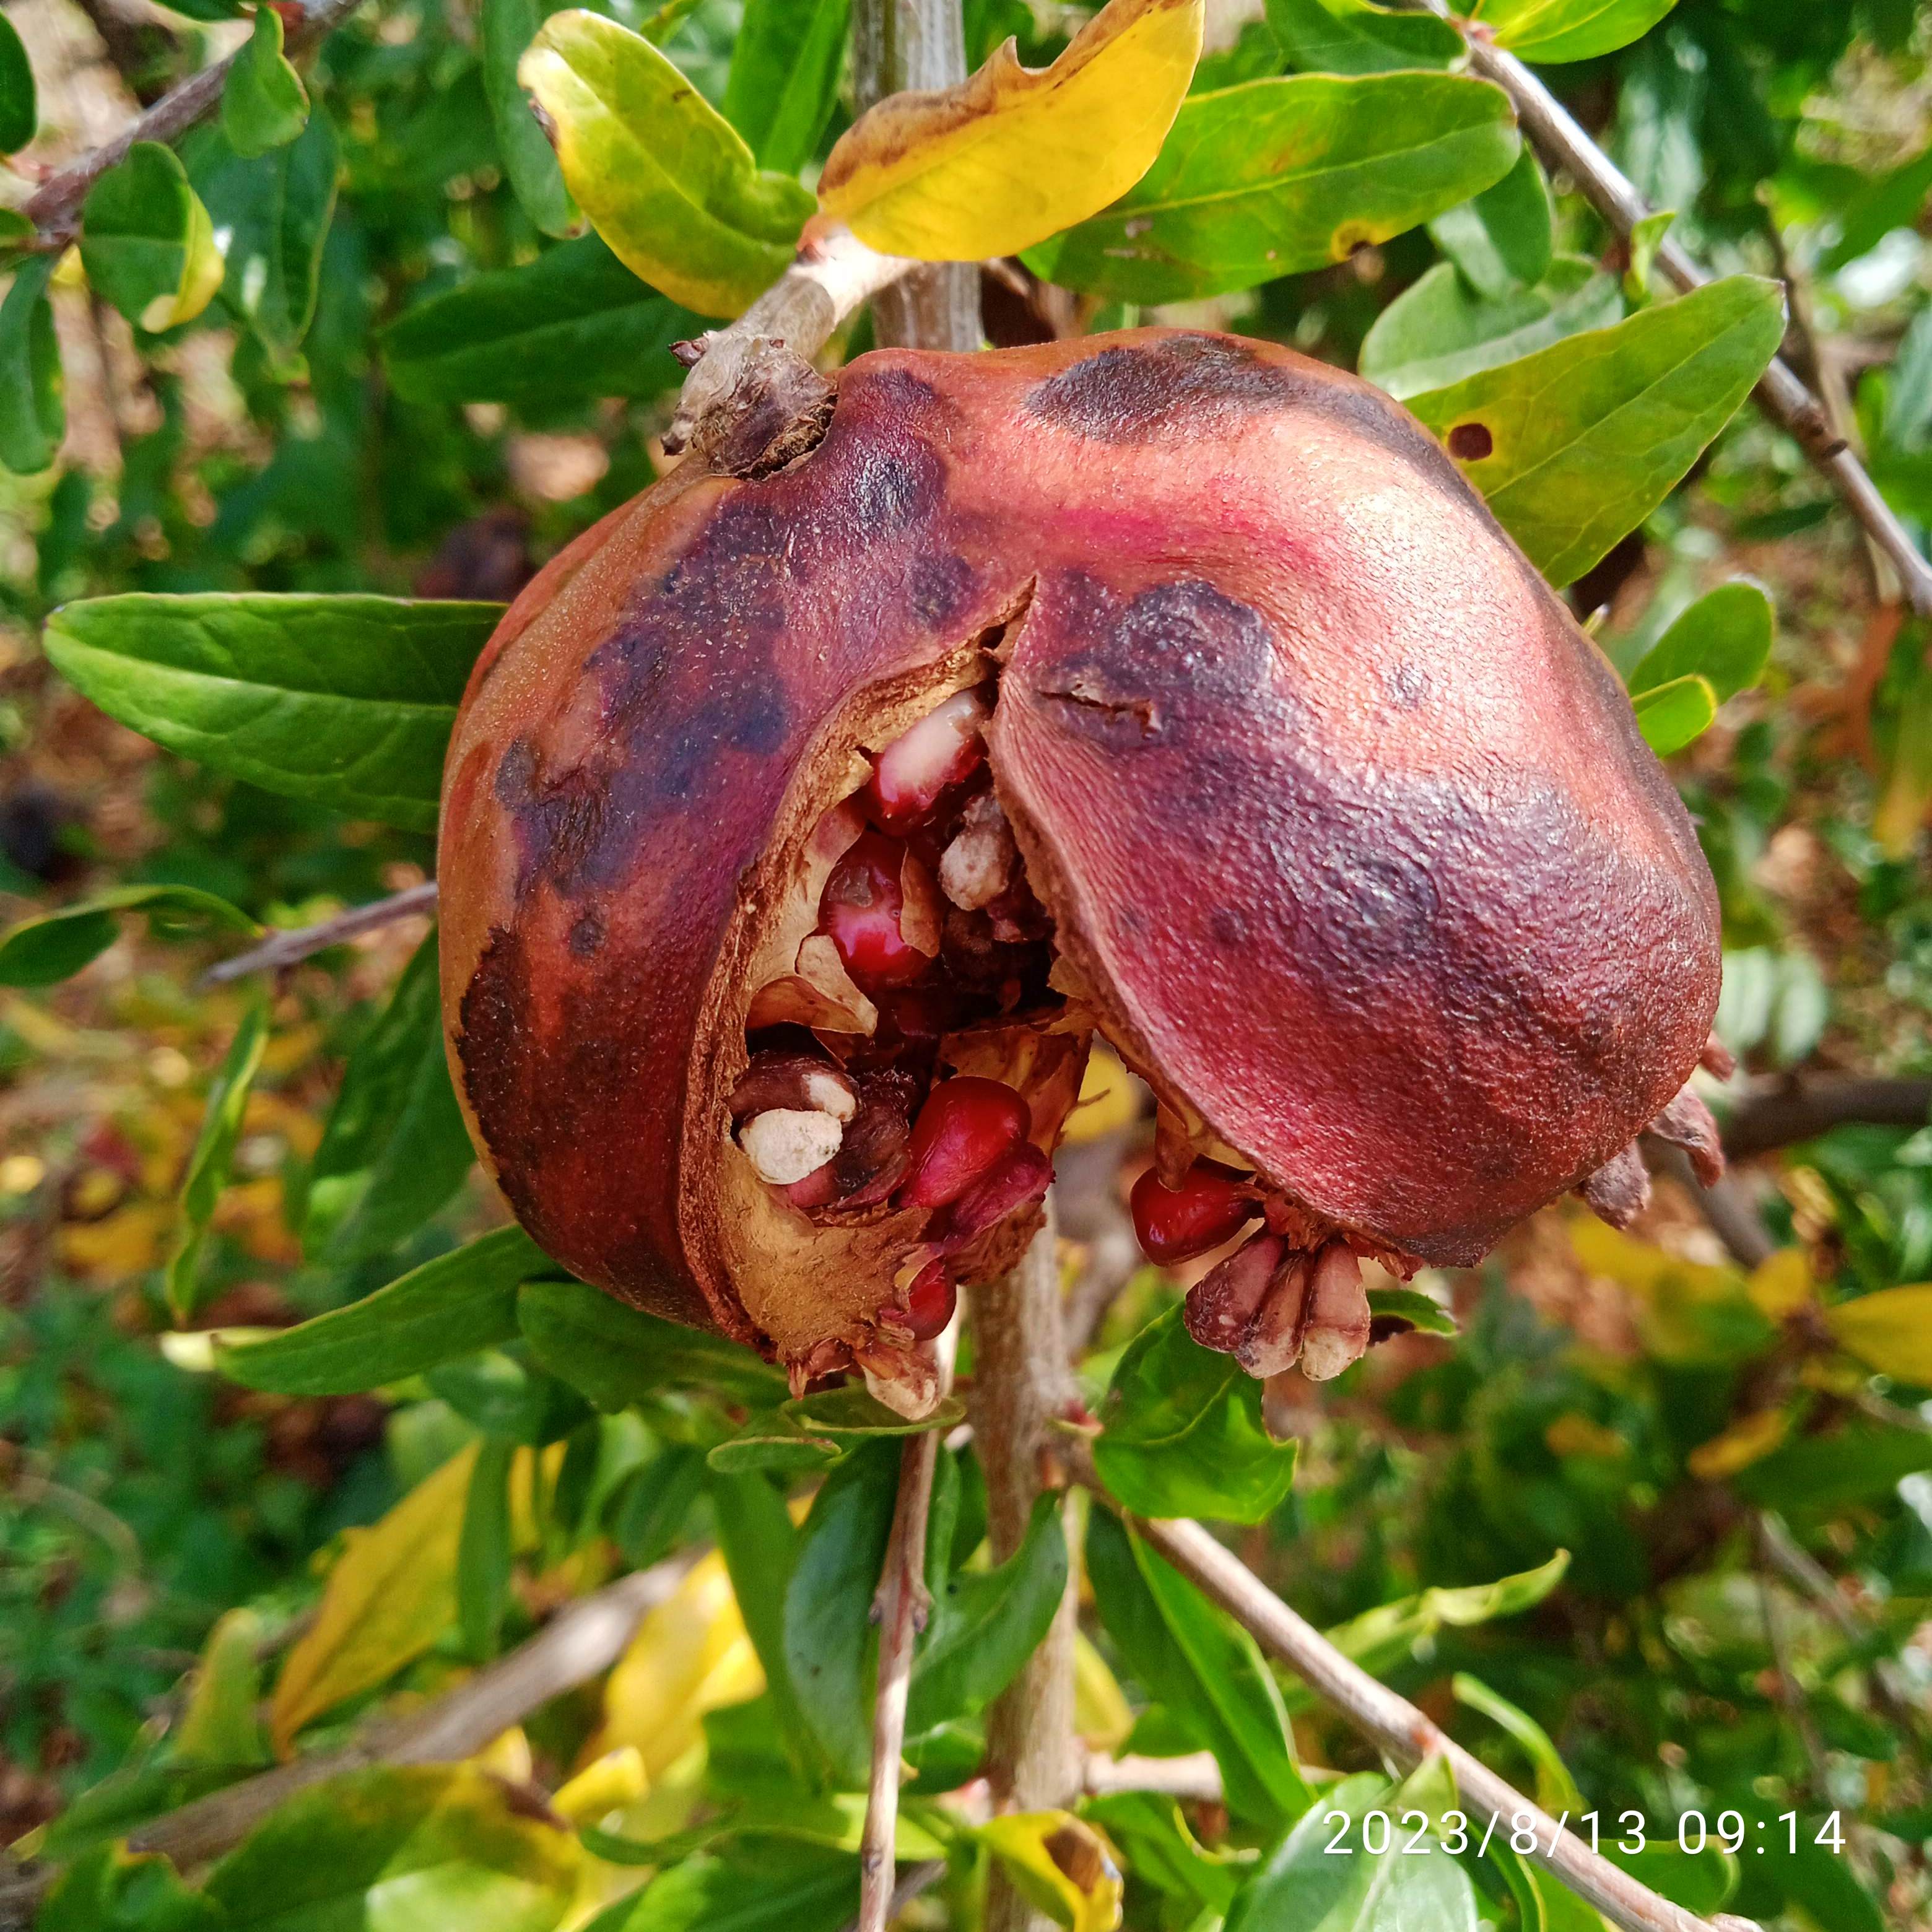
Label: Bacterial_Blight